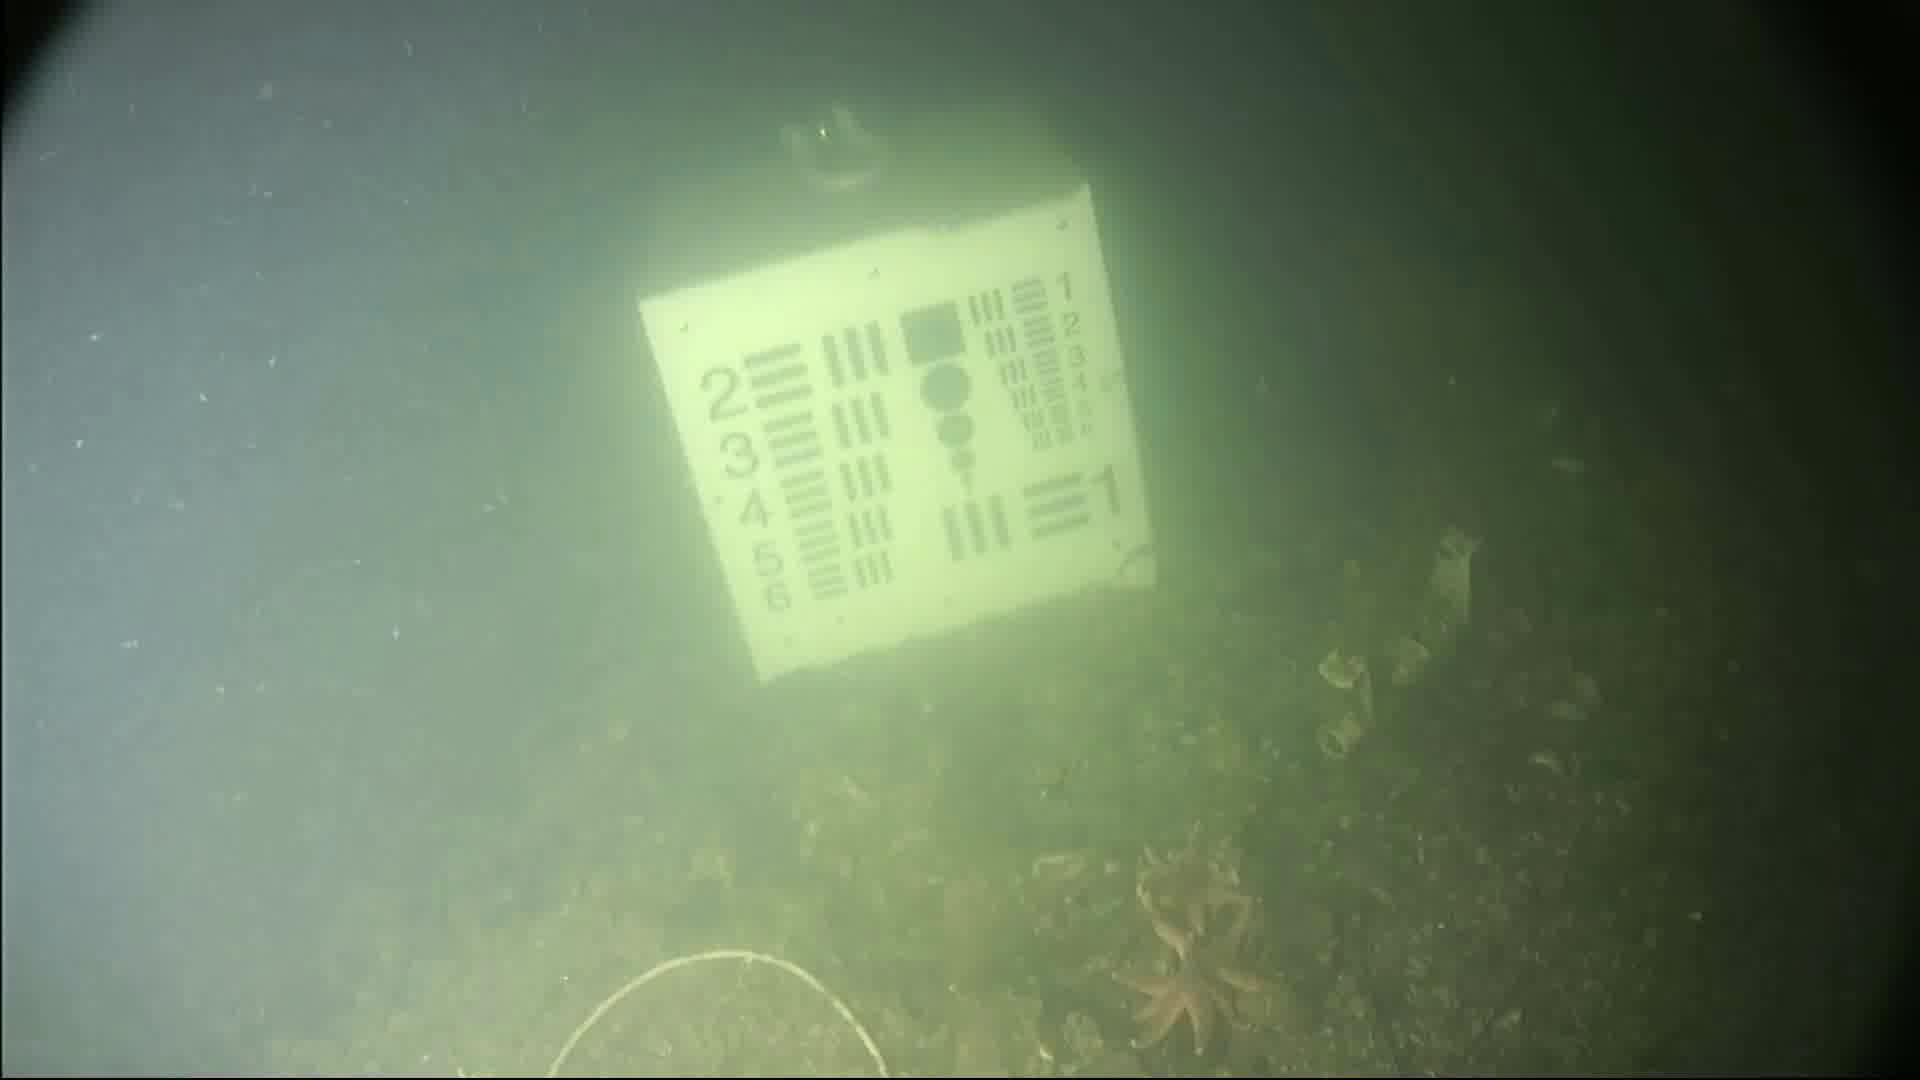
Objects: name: starfish